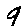
Label: 9